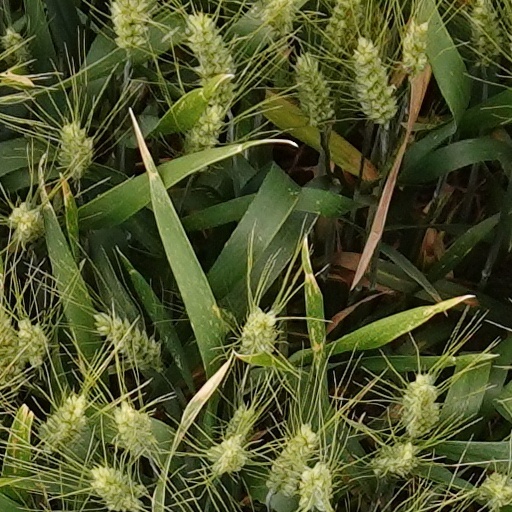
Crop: wheat